Bor rifle

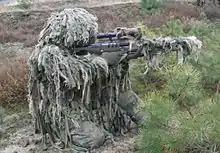
A sniper with a Bor rifle

In the spring of 2007 the 7.62 mm Bor had passed all the tests required to be introduced into Polish inventories. The Polish Armed Forces planned to acquire 36 Bor rifles in 2007. In 2008 the manufacturer received an order for the delivery of a batch of 81 Bor rifles chambered for the 7.62×51mm NATO cartridge by 2010.